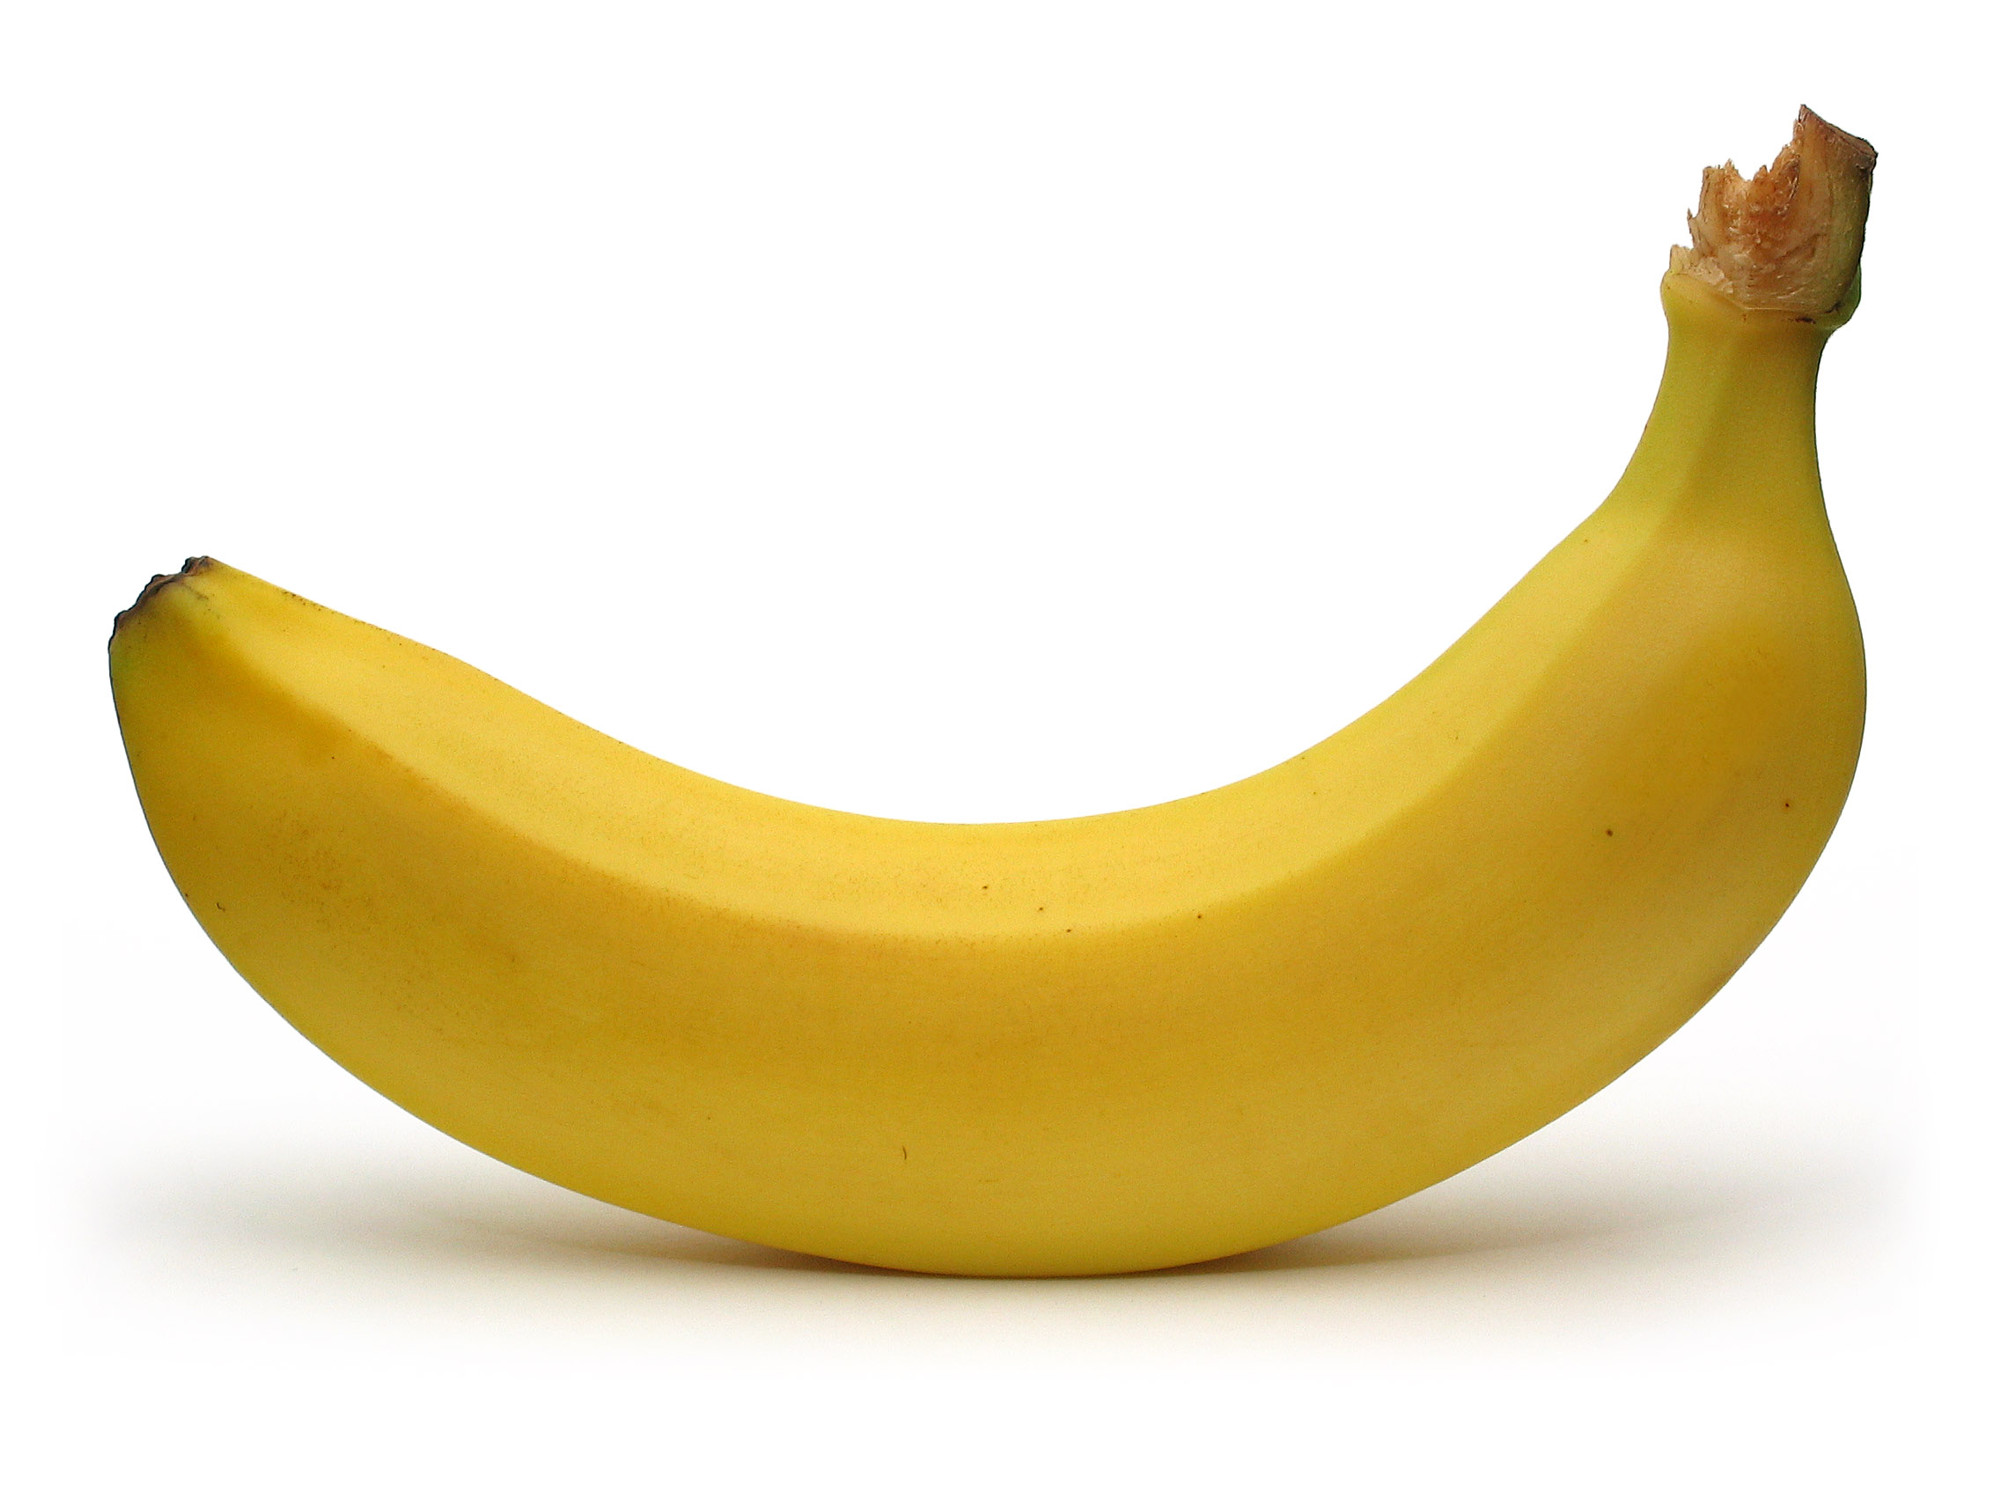
Label: Banana